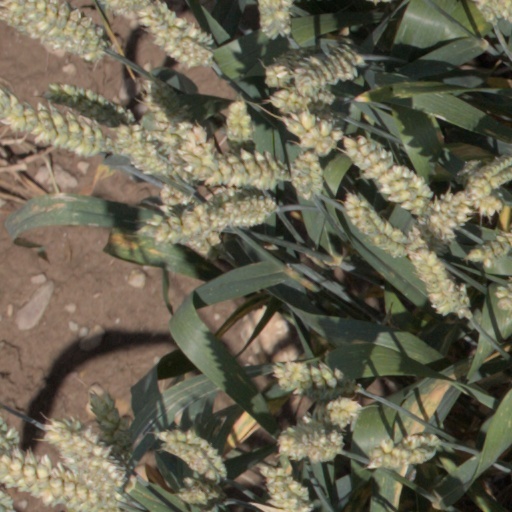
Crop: wheat